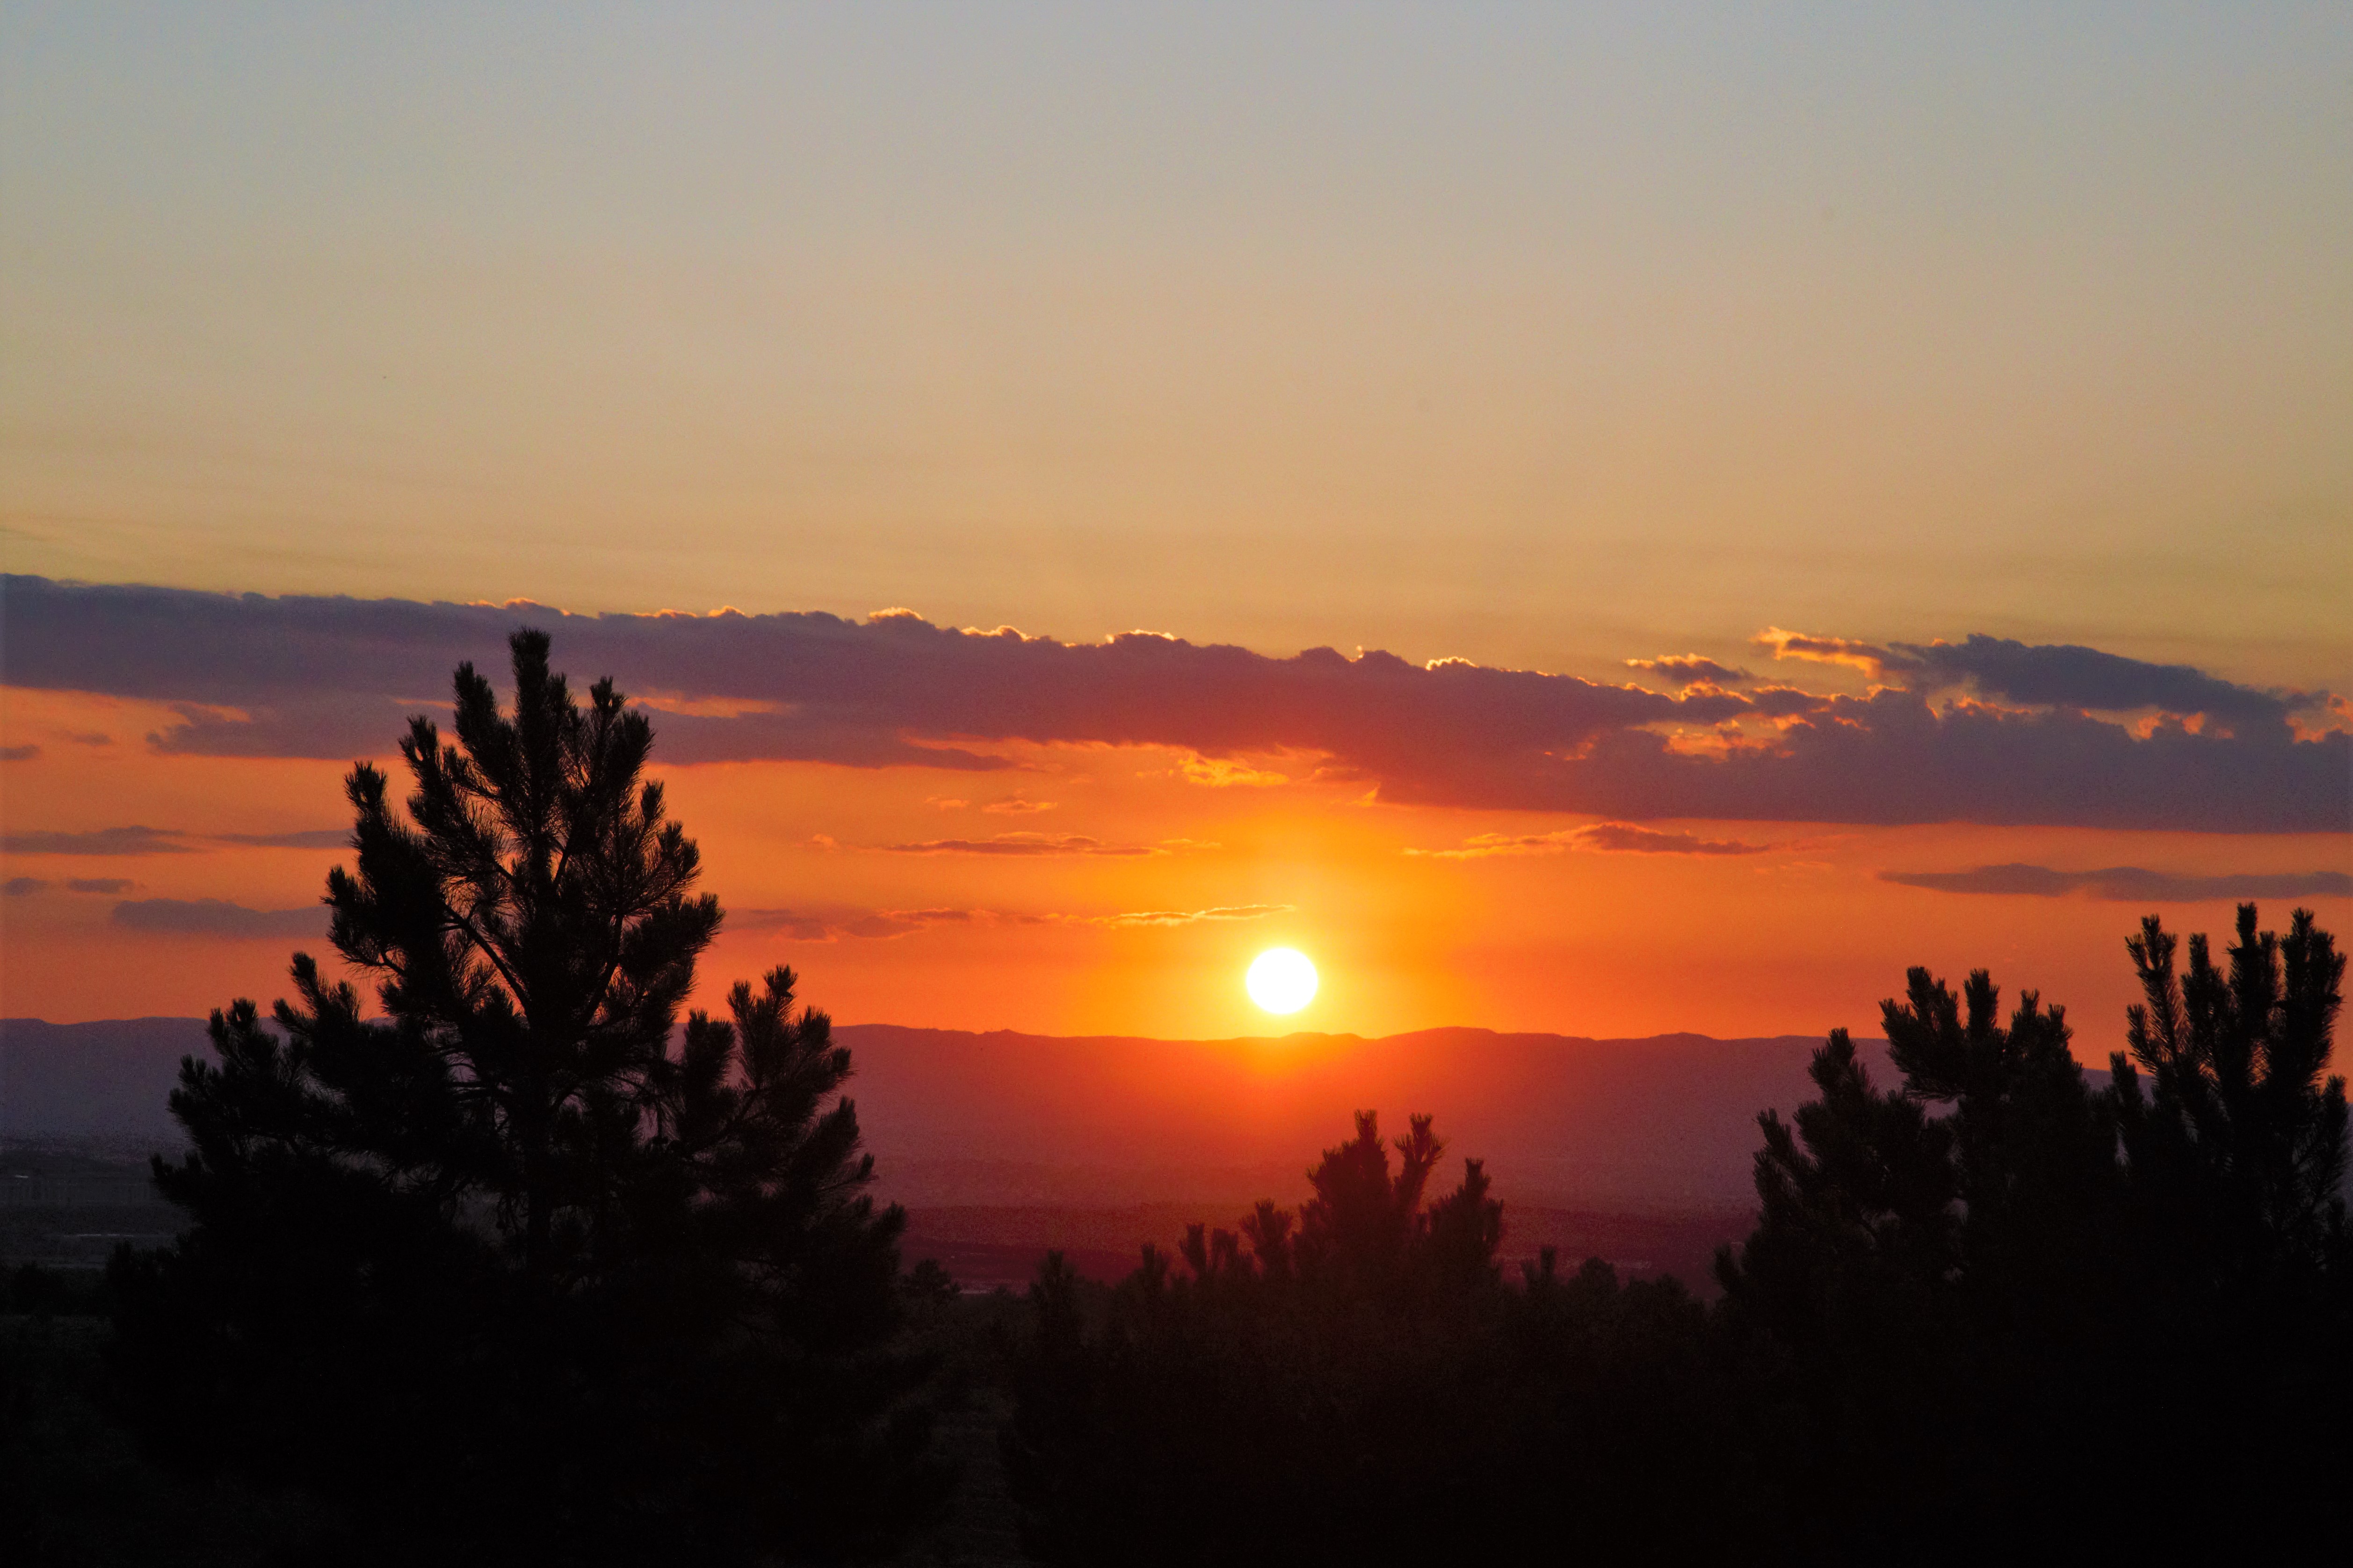
sunset, evening, nature, redness, sky, evening colors, sunrise, afterglow, horizon, cloud, red sky at morning, atmospheric phenomenon, sun, morning, tree, dusk, dawn, atmosphere, sunlight, landscape, calm, astronomical object, heat, plant, hill, sea, national park, vacation, meteorological phenomenon